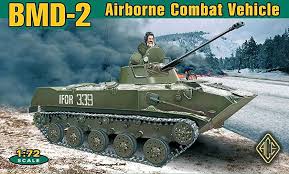
Label: BMD